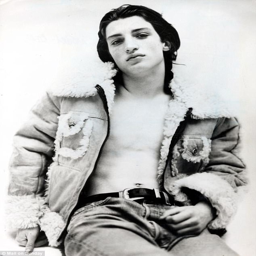
person previously worked as a model during the 90s and starred in a campaign with person for business